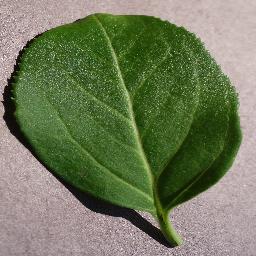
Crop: cherry
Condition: (including_sour)_healthy